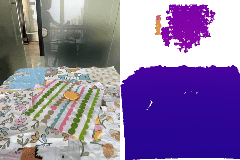
Label: orange